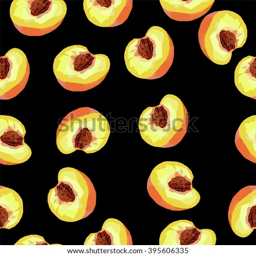
pattern with peaches on the dark background